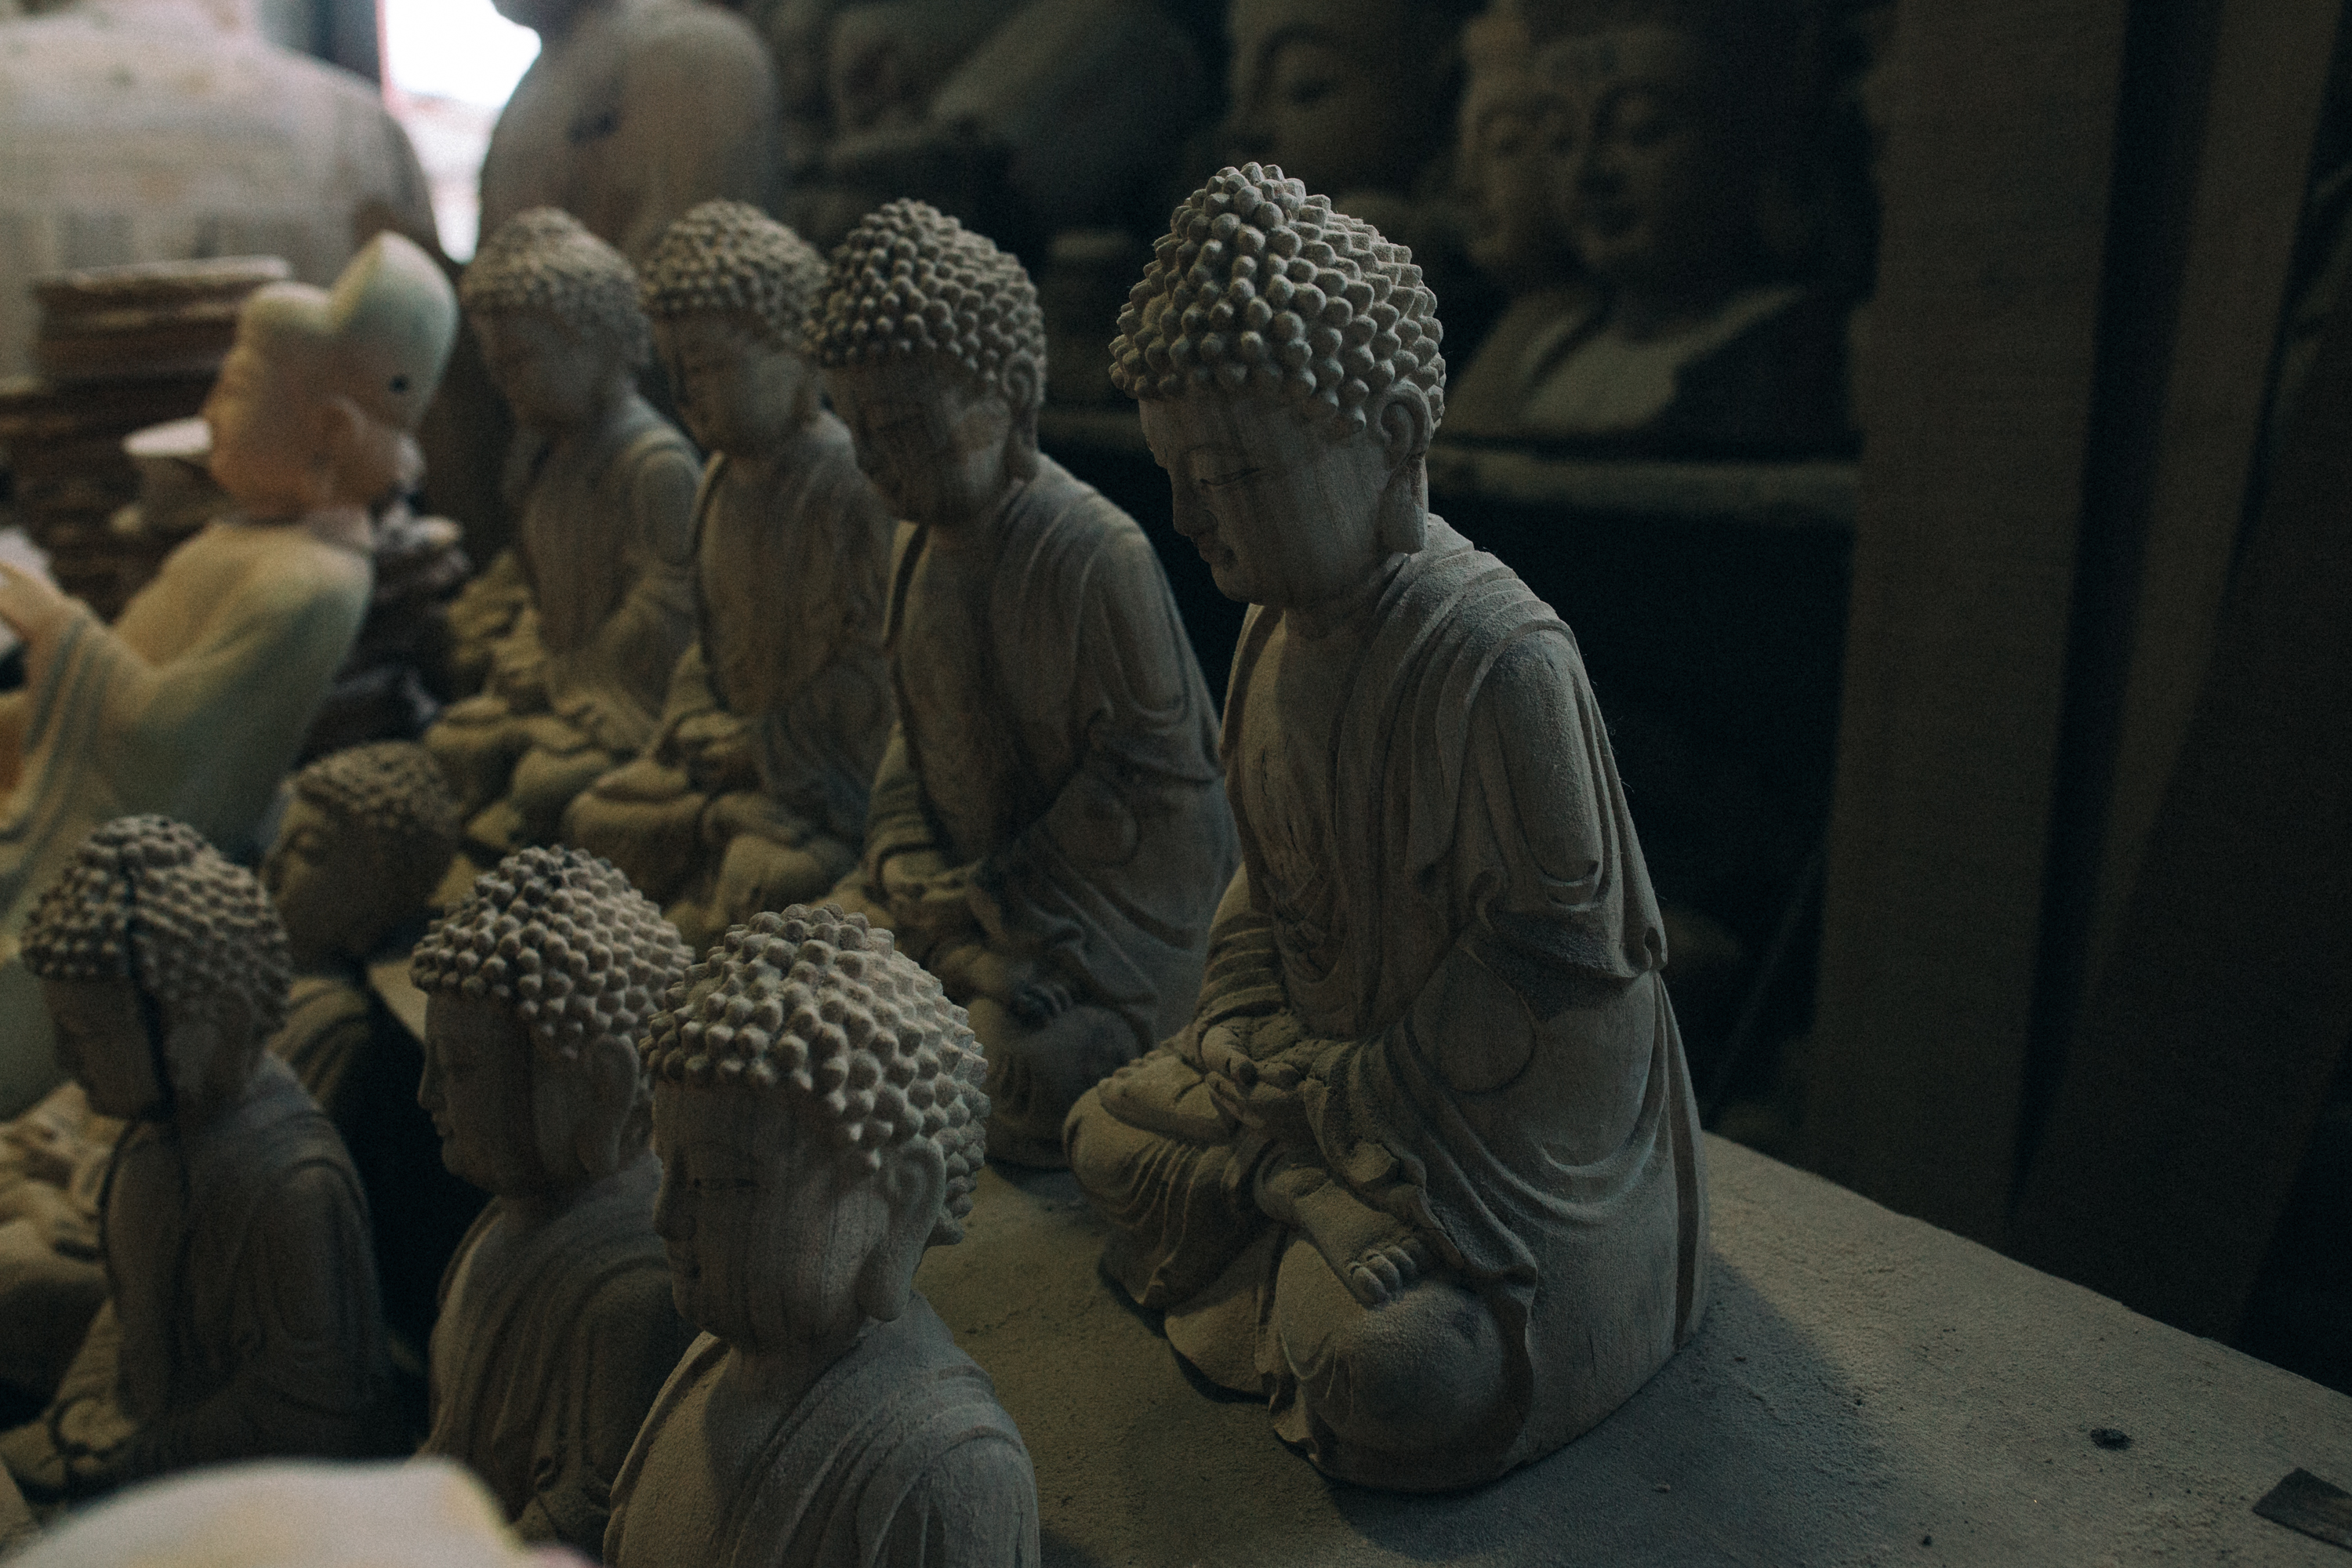
buddha, carving, factory, sculpture, stone carving, statue, art, adaptation, temple